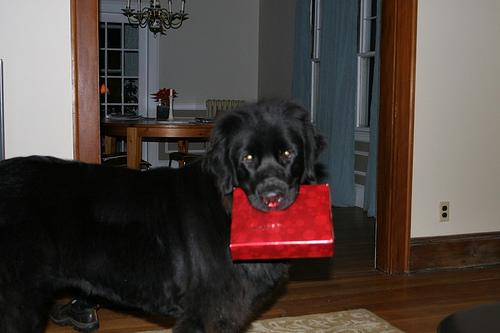
Breed: newfoundland